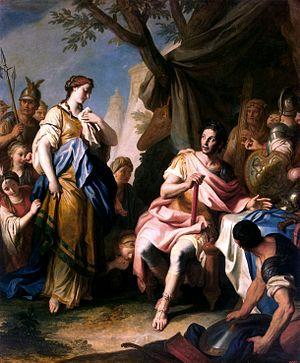
Alexandre le Grand ou Alexandre III, né le 21 juillet 356 av. J.-C. à Pella et mort le 11 juin 323 av. J.-C. à Babylone, est un roi de Macédoine et l'un des personnages les plus célèbres de l'Antiquité. Fils de Philippe II, élève d'Aristote et roi de Macédoine à partir de 336, il devient l'un des plus grands conquérants de l'histoire en prenant possession de l'immense empire perse et en s'avançant jusqu'aux rives de l'Indus.
La Sogdiane est la satrapie septentrionale de l'Empire perse achéménide puis du royaume d'Alexandre le Grand à partir de 329 av. J.-C. C'est à la fois une région et une circonscription administrative et fiscale de base ethnique. Elle disparait vers 256 av. J.-C., intégrée au royaume gréco-bactrien de Diodote Ier.